Frank Lebby Stanton

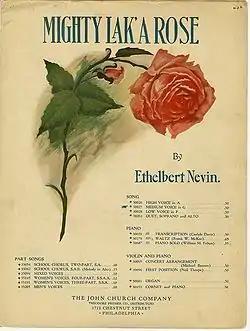
Multi-voice-ranges 1901 cover of Ethelbert Nevin's tune for "Mighty Lak' a Rose" for which Stanton wrote the lyrics. The dialect title means (approximately) "very much like a rose" and is supposedly sung by a mother to her young son. The first line, by which the opus is occasionally known, is "Sweetest li'l feller" (sweetest little fellow).

Shortly after his death Stanton was commemorated in the naming of the Frank Lebby Stanton Elementary School, which, after the redesignation of a street name for its eponym still unborn at the time of Stanton's death, is at 1625 Martin Luther King Jr. Drive in Atlanta.